American Heritage Lyceum Philharmonic

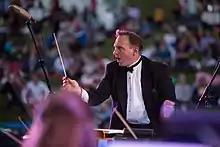
Kayson Brown directing Lyceum Philharmonic at Simply Three Concert in 2017

Kayson Brown completed a master's degree in orchestral conducting from Brigham Young University (BYU). He has directed over 25 orchestras including the Omaha Symphony, Round Rock Symphony, all five orchestras at Brigham Young University, The University of Utah Philharmonia, New Music Ensemble, Cleveland Institute of Music Orchestra, Brevard Music Center Orchestra, Savior of the World pit orchestra, The Pearl Awards Orchestra, Pleasant Grove Civic Symphony, Celebration Chamber Orchestra, and Student Honors Orchestras in Salt Lake and Cache Counties